806 Naval Air Squadron

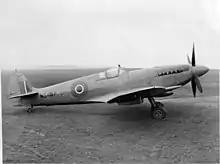
Supermarine Seafire F Mk.XV prototype

806 Naval Air Squadron was reformed at RNAS Machrihanish (HMS "Landrail"), Argyll and Bute, in August 1945, initially equipped with twelve Supermarine Seafire L Mk.IIIs, which were subsequently replaced by F Mk.XVs.